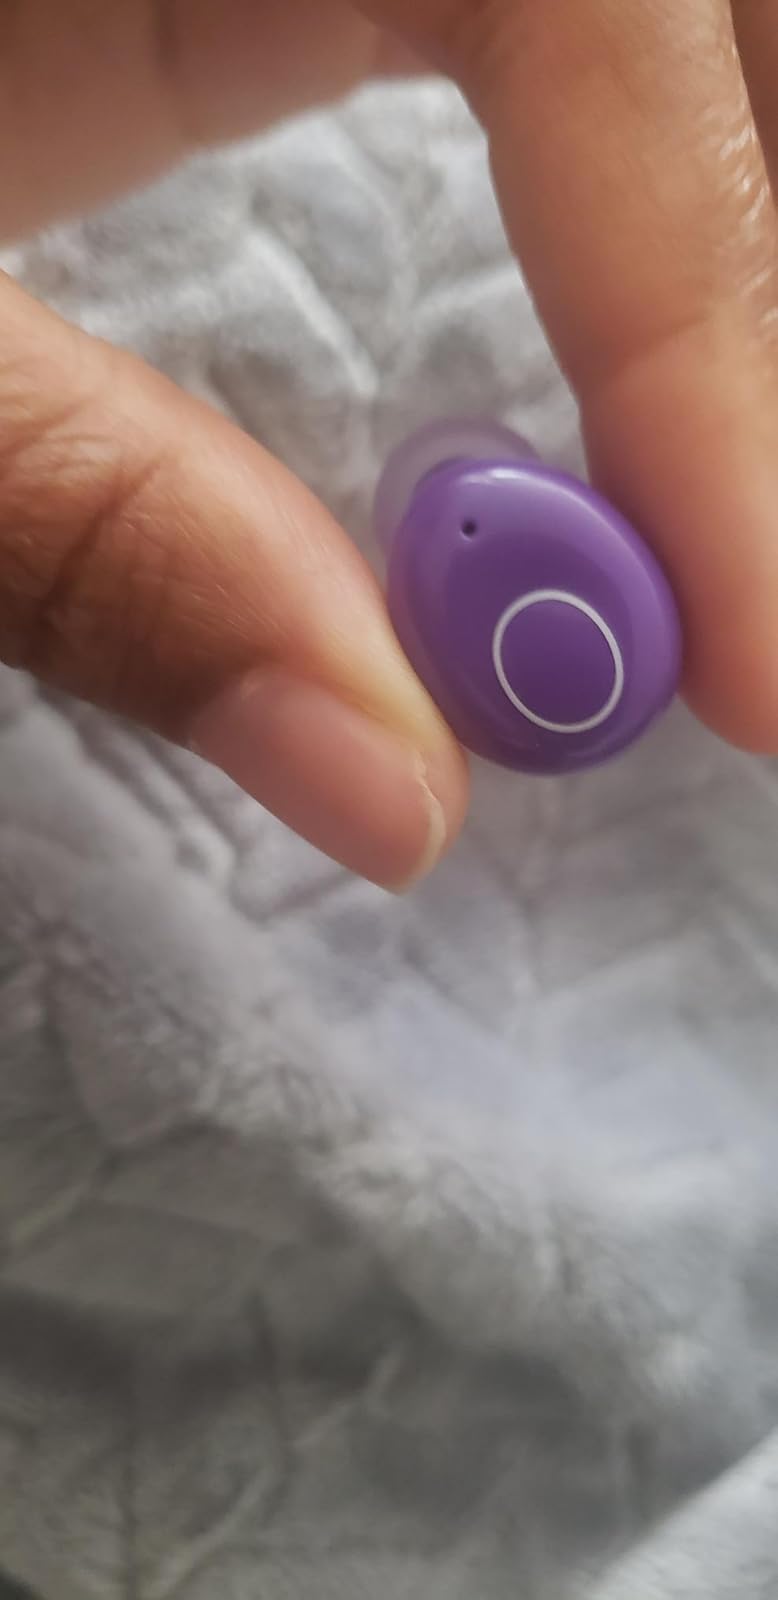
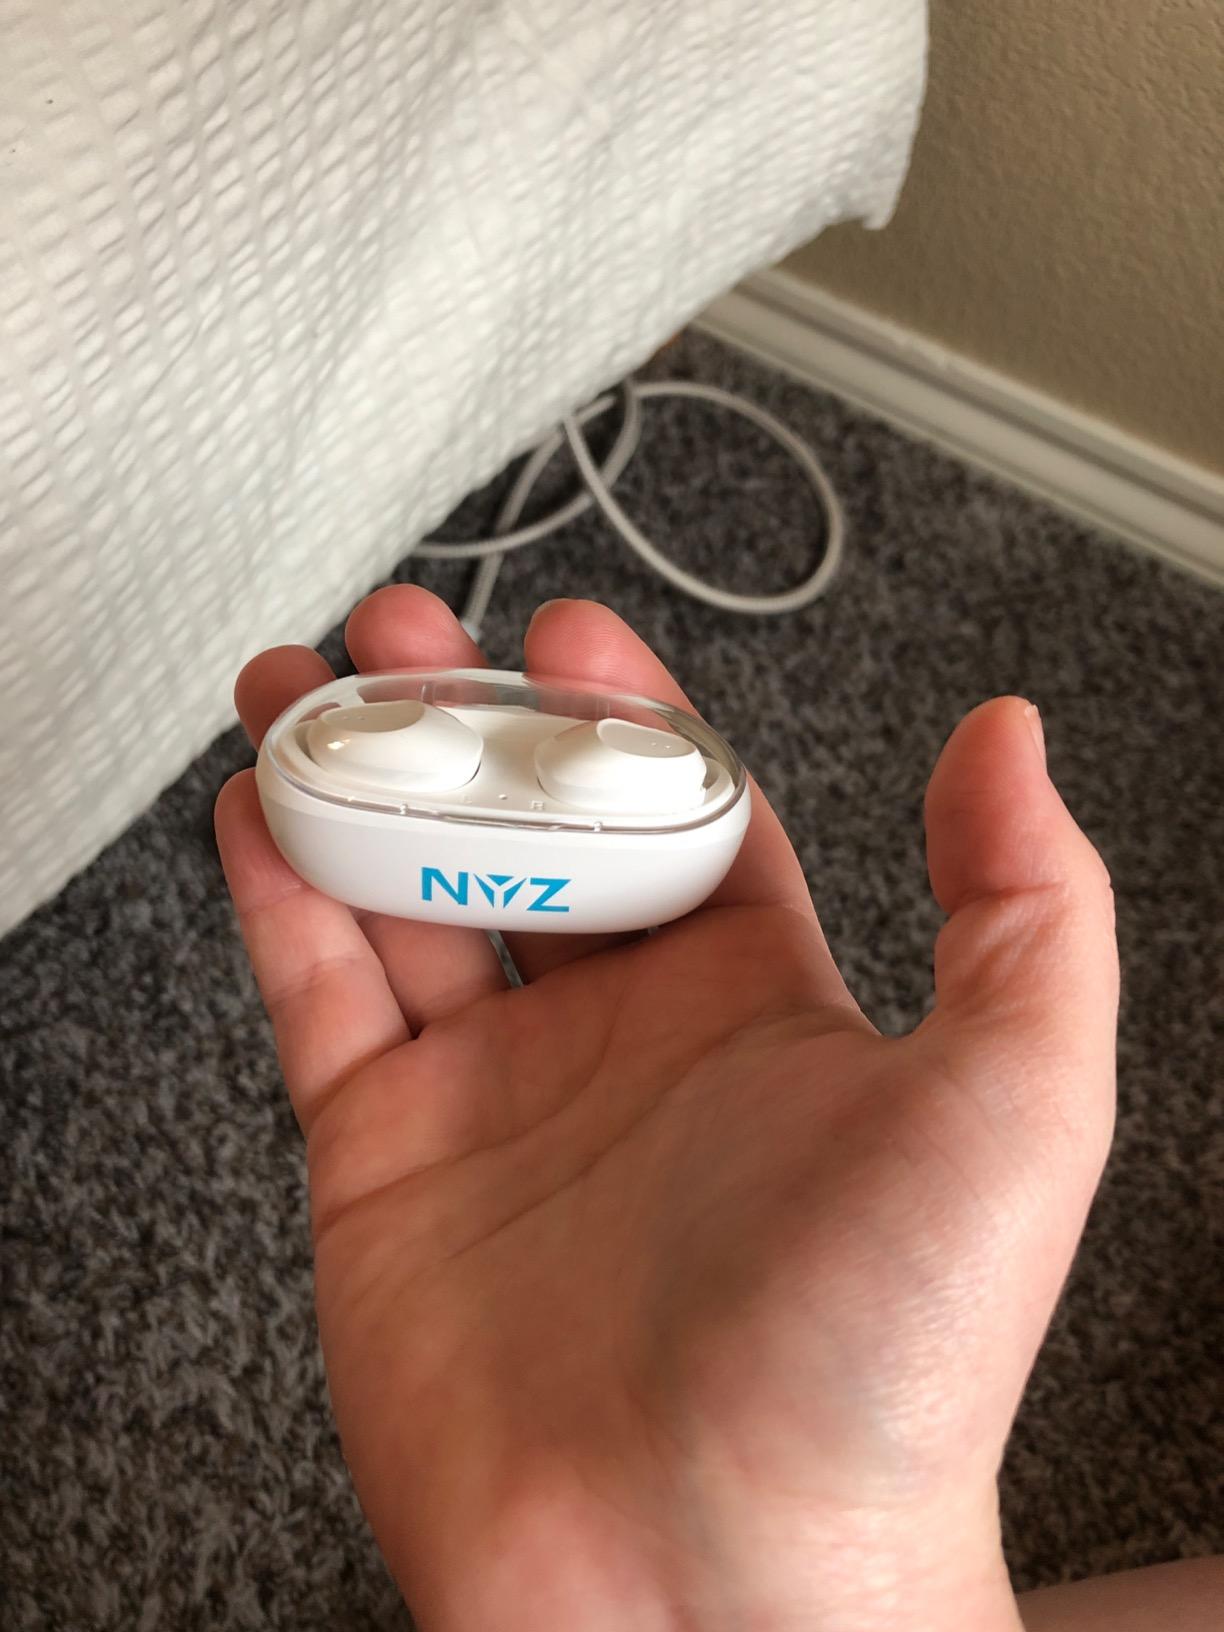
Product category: earbuds
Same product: no